The Invoking

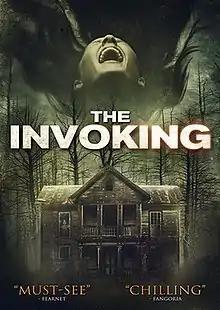
Film poster

The Invoking, also known as Sader Ridge, is a 2013 American psychological thriller film directed by Jeremy Berg. It stars Trin Miller, Brandon Anthony, Andi Norris, Josh Truax, and D'Angelo Midili. After premiering at the Sun Valley Film Festival in March 2013, Image Entertainment released it on DVD in the US in February 2014.